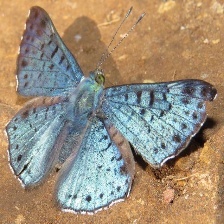
Species: GLITTERING SAPPHIRE